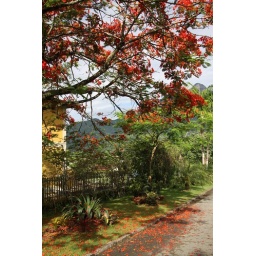
tree in red